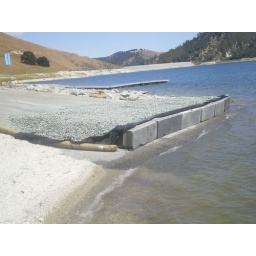
05.28.08 JWF install temp.crane pad at NS boat dock for setting barge vessels in lake